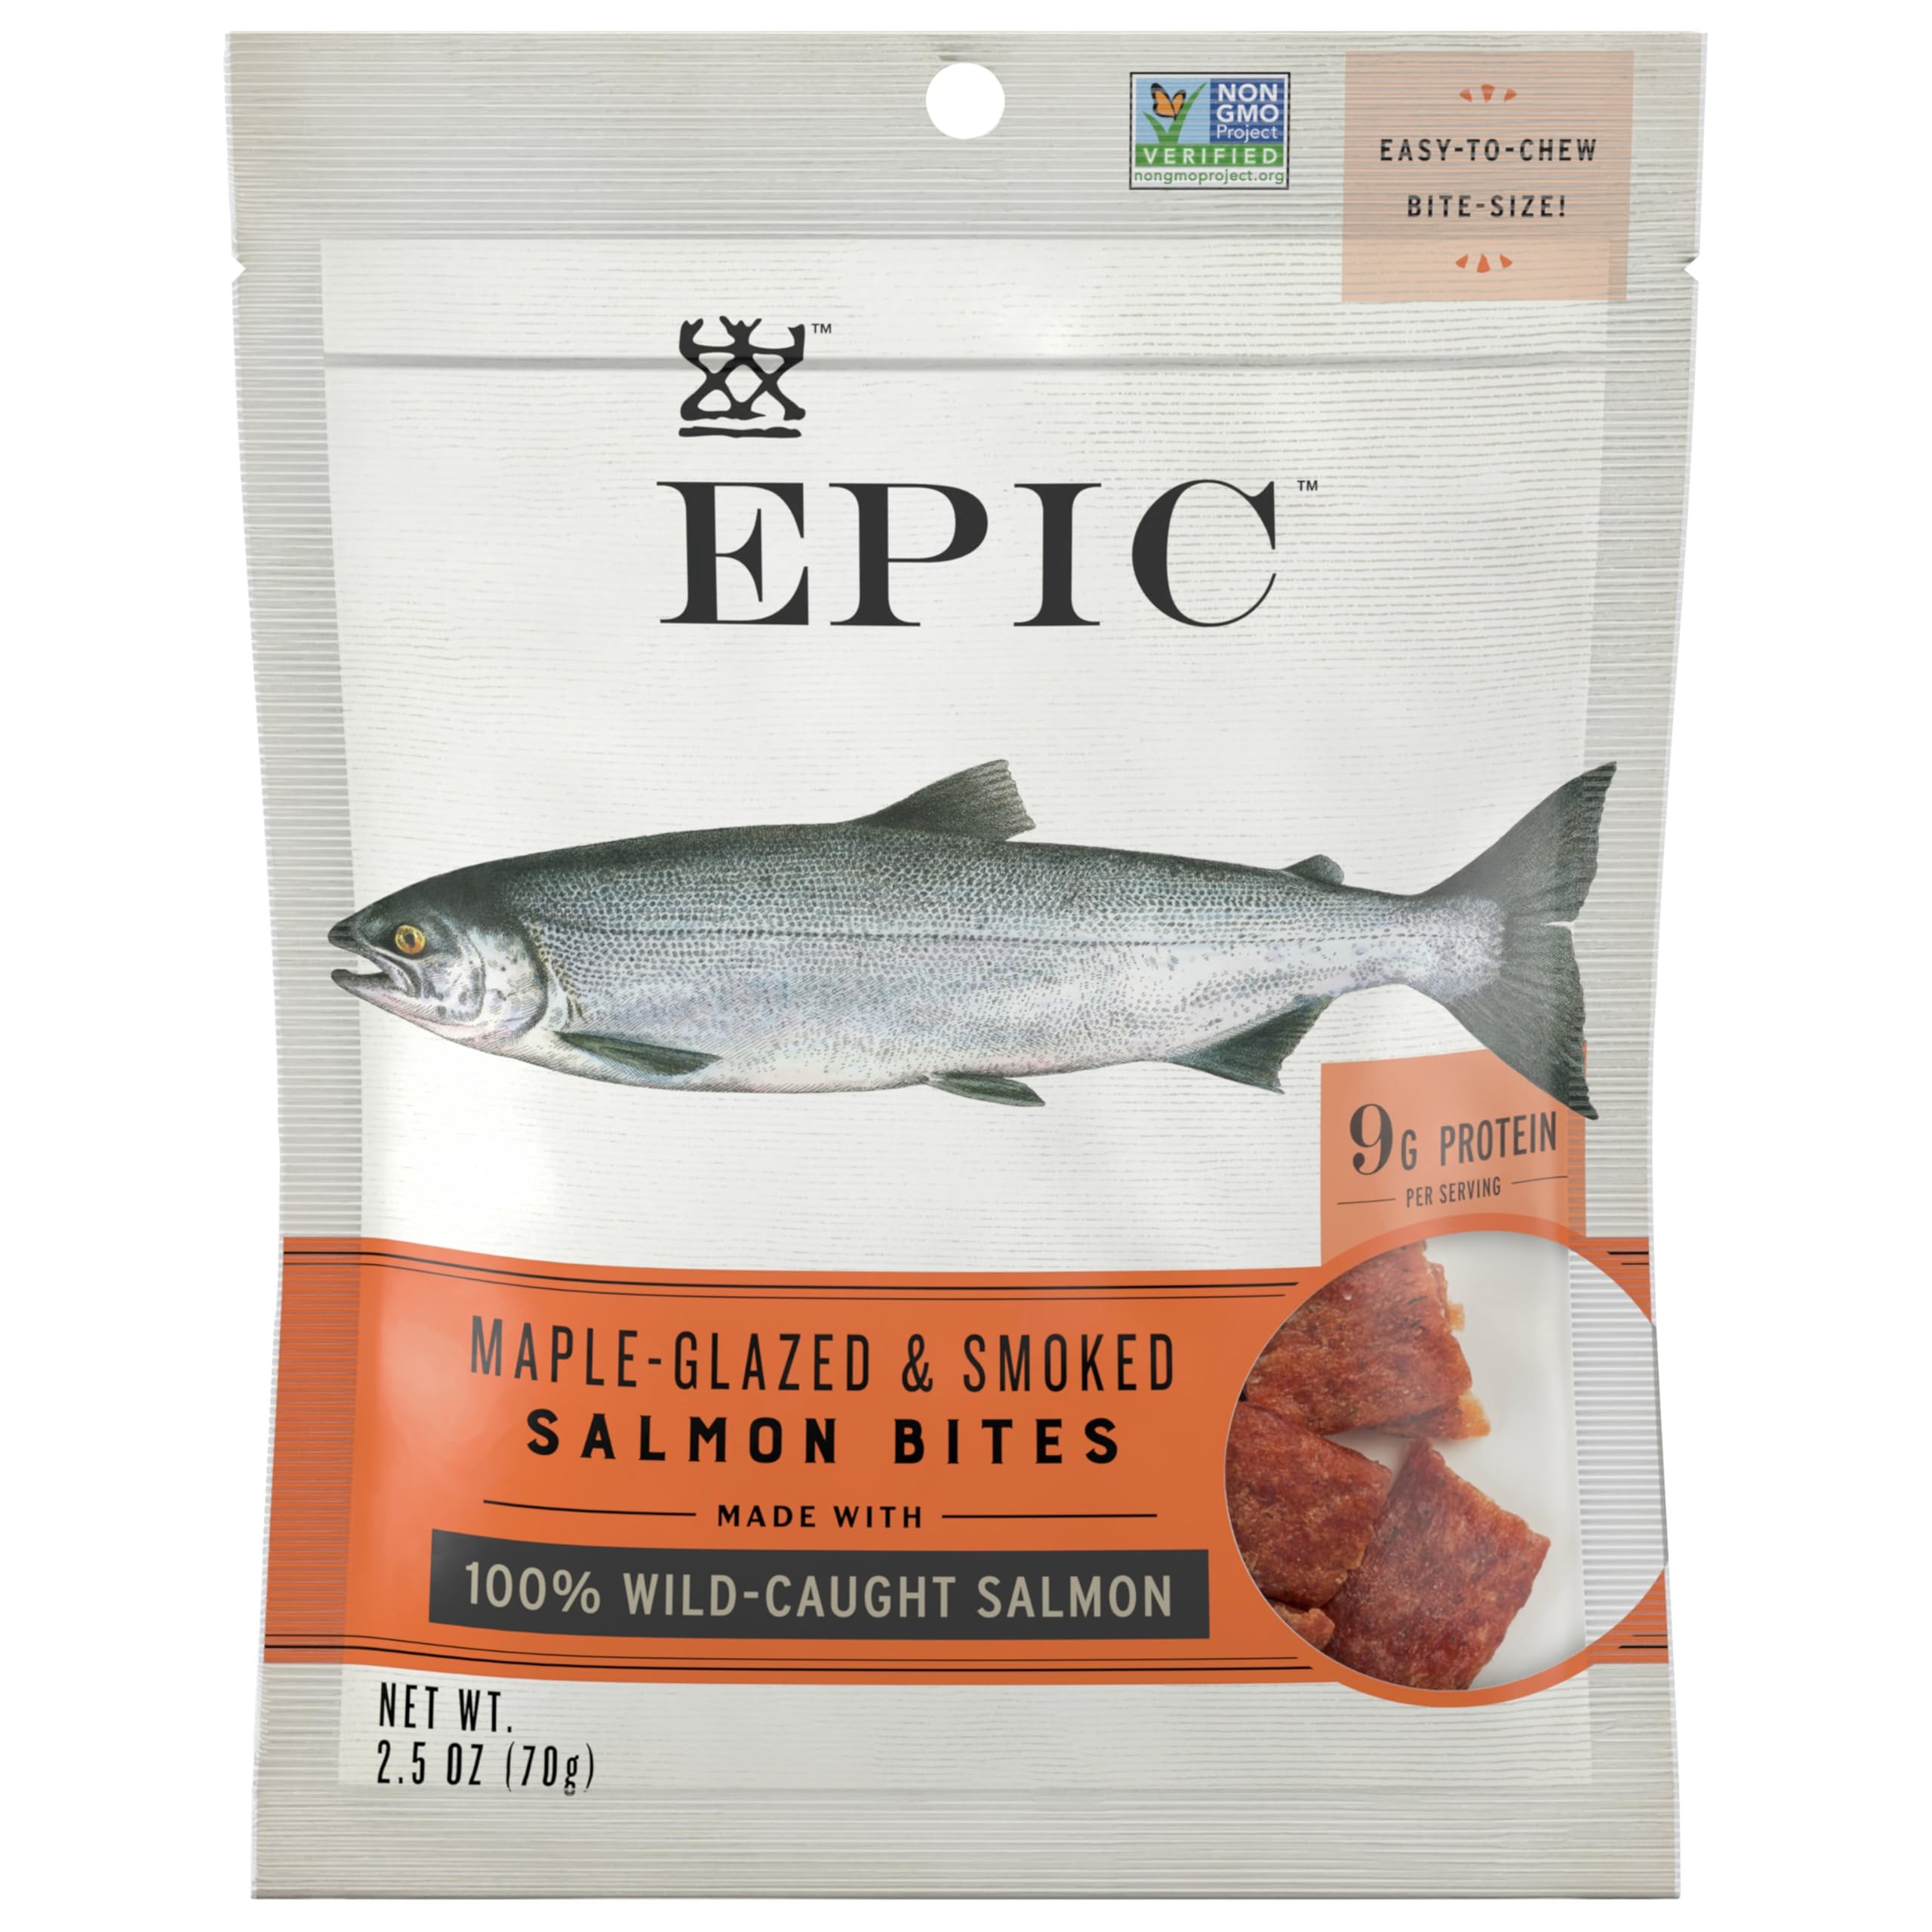
Item Name: Epic Jerky Bites, 100% Wild Caught, Alaskan Salmon, Maple with Coconut Oil, 2.5 ounce
Bullet Point 1: Our 100% Wild Caught Salmon is sourced from family owned fishermen
Bullet Point 2: Our 100% Wild Caught Salmon is sourced from family owned fishermen based in the famous Bristol Bay Region of Alaska
Bullet Point 3: Our wild caught salmon enjoy nutritious diets high in ocean plankton and enjoy open range swimming that is consistent with how the species has evolved.
Bullet Point 4: Our wild caught salmon is an epic source for 9 grams of protein, has no added sugar, is gluten free.
Value: 2.5
Unit: Ounce

Price: 8.325